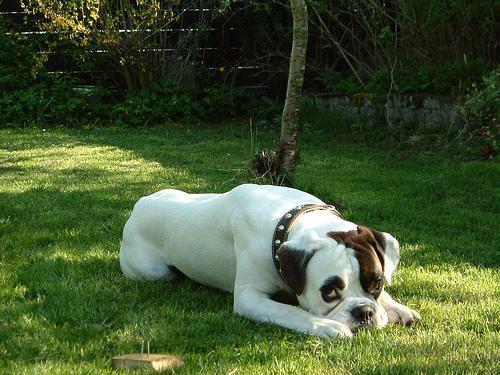
boxer